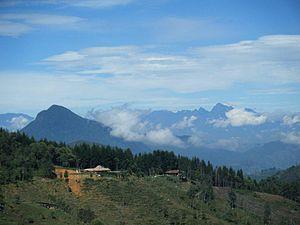
Le Cerro Bravo est un volcan de la cordillère des Andes situé dans le département de Tolima en Colombie. Son altitude est estimée à 4 000 mètres.